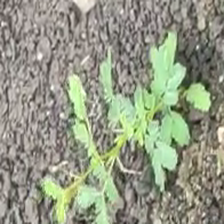
Weed species: Dwarf_cassia_(Chamaecrista pumila)